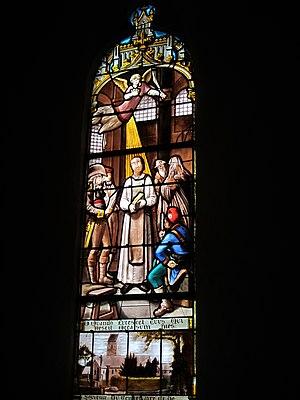
Église Saint-Pierre de fr:Muneville-le-Bingard
Muneville-le-Bingard est une commune française, située dans le département de la Manche en région Normandie, peuplée de 693 habitants.